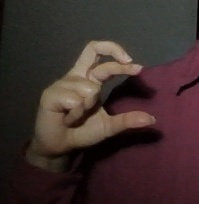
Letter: thal